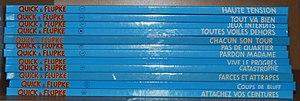
Les douze albums de la collection de bandes dessinées Quick et Flupke de Hergé.
Quick et Flupke est une série de bande dessinée jeunesse belge créée par Hergé.